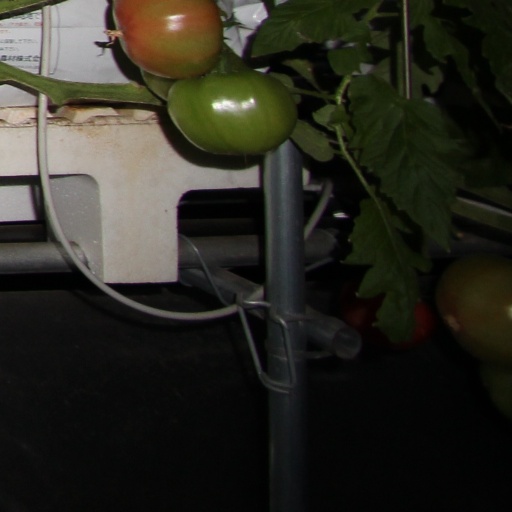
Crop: tomato